Zara A. Wilson

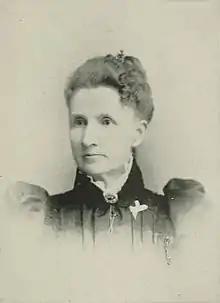
Zara A. Wilson, "A Woman of the Century"

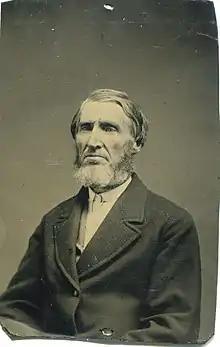
Isaac Mahurin

Zara Mahurin was born in Burnettsville, Indiana, on October 8, 1840. She was the fourth in a family of eight children. Her maiden name was Mahurin, to which form it had been Americanized from the Scotch Mac Huron. Her father, Caleb Mahurin (1786-1859), was of southern birth and education, a native of North Carolina. He was twice married, his second wife being Matilda C. Freeman (1809-1882), the mother of Wilson, to whom he was married near Troy, Ohio, in 1832.